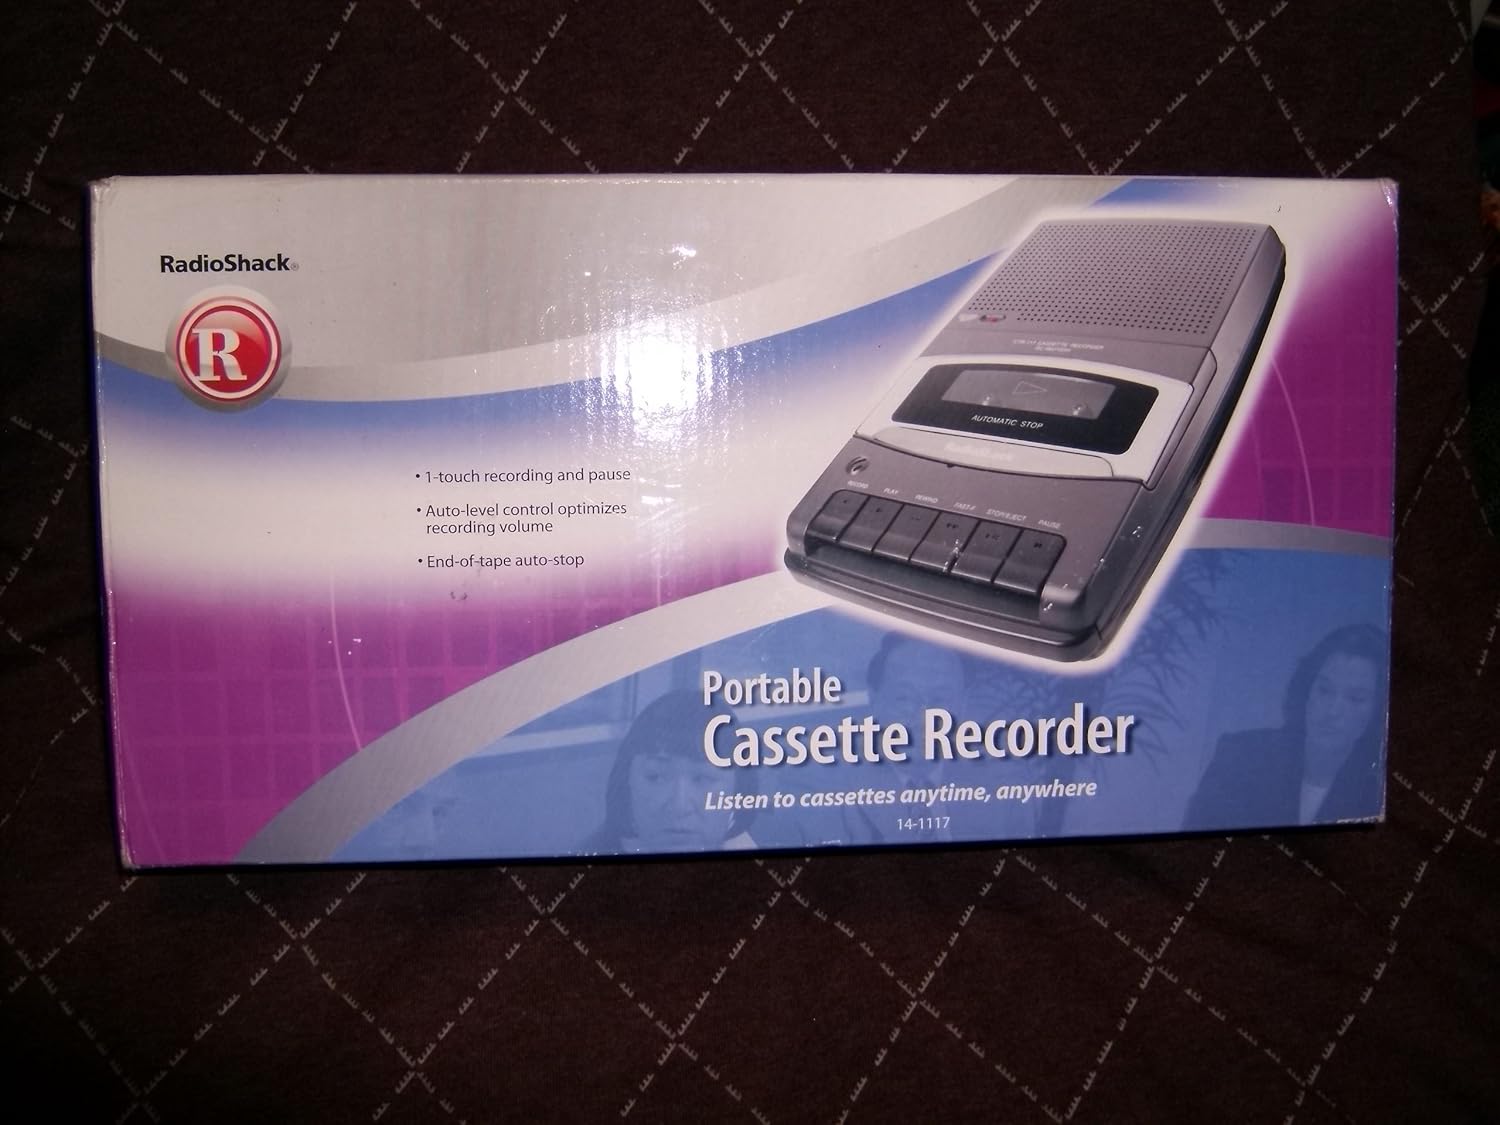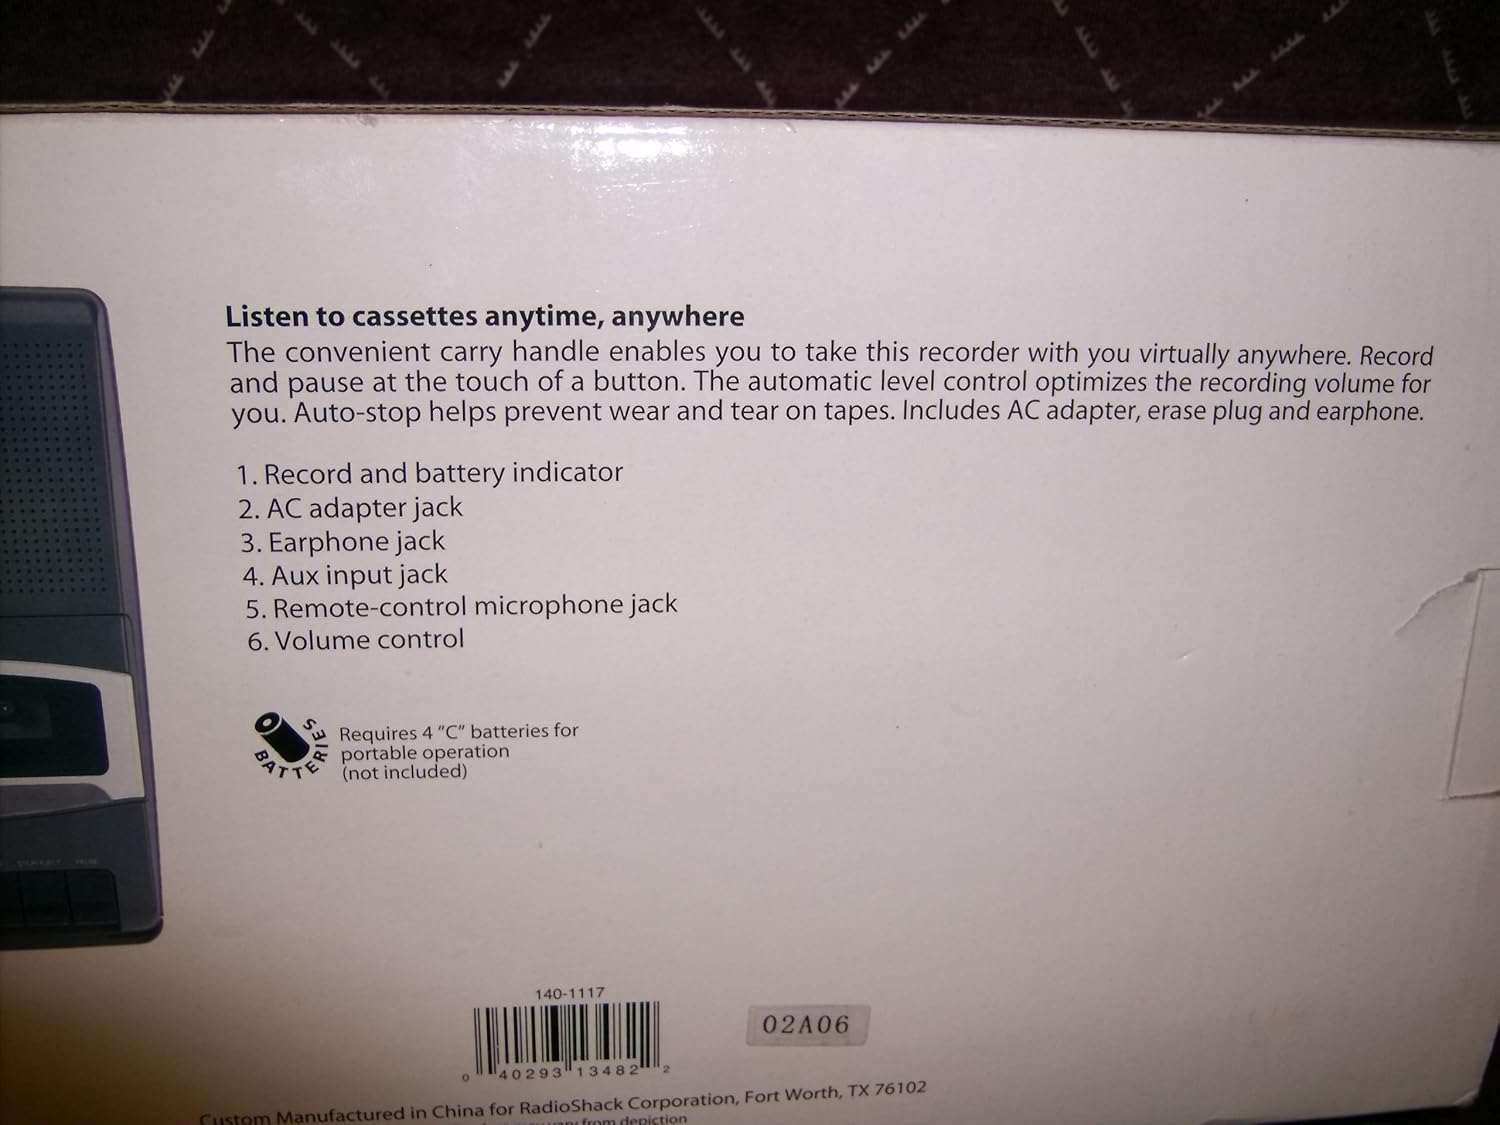
Radio Shack 14-1117 Portable Cassette Recorder
Category: Home Audio & Theater
one touch recording and pause,good for students to record lecture notes.. end of tape auto stop
Features: reacord and battery indicator | ac adapter jack | ear phone jack, volume control | REMOTE CONTROL MIC AND AUX INPUT | CONVINENINT CARRY HANDLE